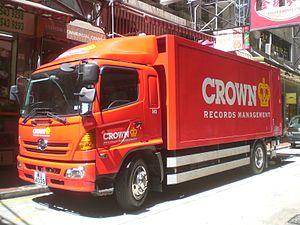
Crown Worldwide Group est une société qui offre des services de transport, de mobilité et de déménagement, des services de logistique et des services de stockage d'archives. Cette société a son siège social à Hong Kong et opère sur 265 sites dans presque 60 pays.